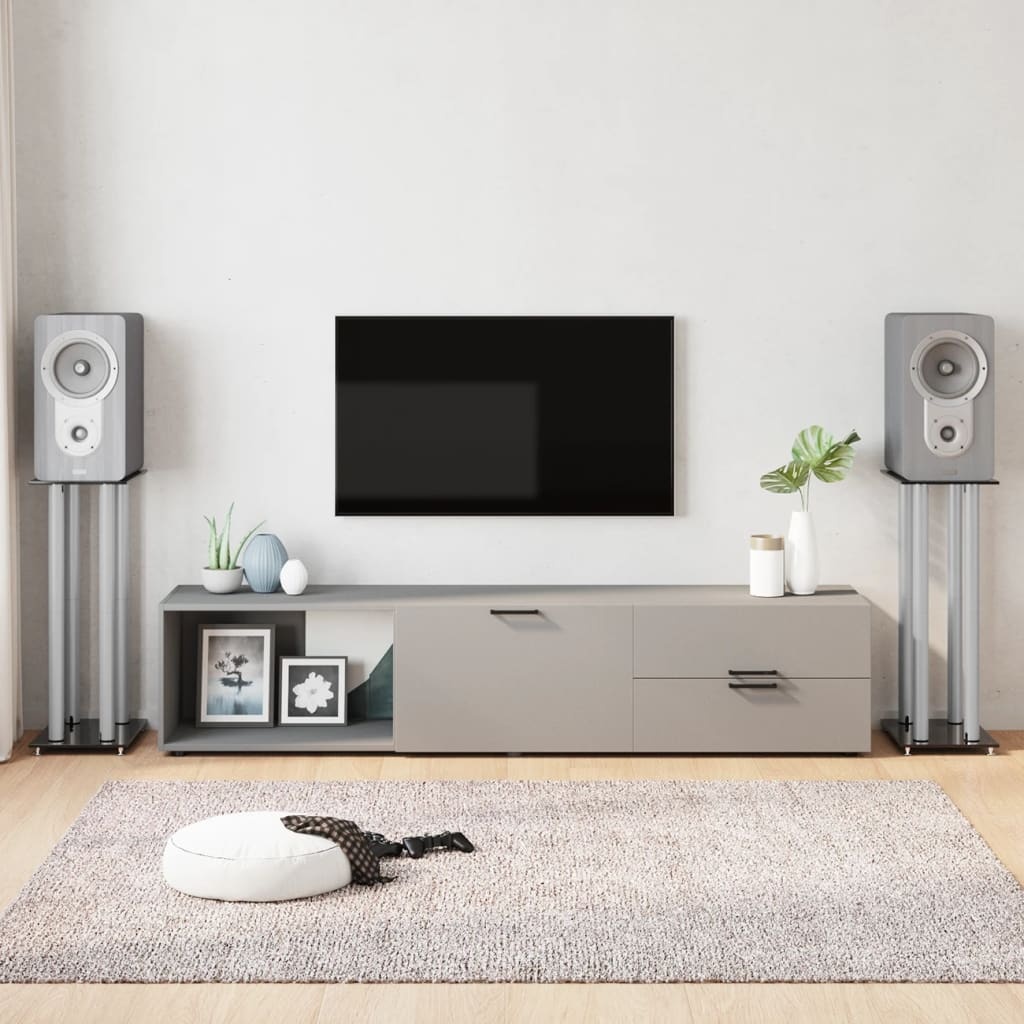
Lautsprecher-Ständer 2 Stk. Schwarz & Silbern Hartglas 4 Säulen
Brand: vidaXL
Genieße die Qualität deines Soundsystems mit diesen Lautsprecher-Ständern. Langlebiges Material: Dank der intelligenten Struktur ist Hartglas stärker und langlebiger als jede andere Glasart. Hartglas hält auch Einwirkungen wie starken Stößen, Kratzern, Schlägen usw. stand.Robuste Konstruktion: Die Säulen des Ständers sind aus Aluminium gefertigt. Aluminium ist ein leichtes und stabiles Metall. Es ist korrosionsbeständig und verfügt über eine selbstschützende Oxidschicht. Der Aluminiumrahmen sorgt für Robustheit und Stabilität.Kabelmanagement: Du kannst Lautsprecherkabel im Inneren der hohlen Rohre verstecken, um für mehr Ordnung in deinem Zuhause zu sorgen.Rutschfestes Design: Die vier rutschfesten Füße unter der Bodenplatte reduzieren Vibrationen und verhindern, dass dein Teppich oder Holzboden durch die Bodenplatte beschädigt wird. Gut zu wissen:Um die Montage so einfach wie möglich zu machen, wird jedes Produkt mit einer Anleitung geliefert. Farbe: Schwarz und Silbern Material: Aluminium, Hartglas Gesamtabmessungen: 35 x 25 x 75 cm (L x B x H) Größe der oberen Platte: 35 x 25 cm (L x B) Größe der unteren Platte: 35 x 25 cm (L x B) Glasstärke: 8 mm Säulen-Durchmesser: 38 mm Maximale Belastbarkeit (pro Stück): 100 kg Lieferung umfasst: 2 x Lautsprecherständer
Category: Electronics > Audio > Audio Accessories > Speaker Accessories > Speaker Stands & Mounts